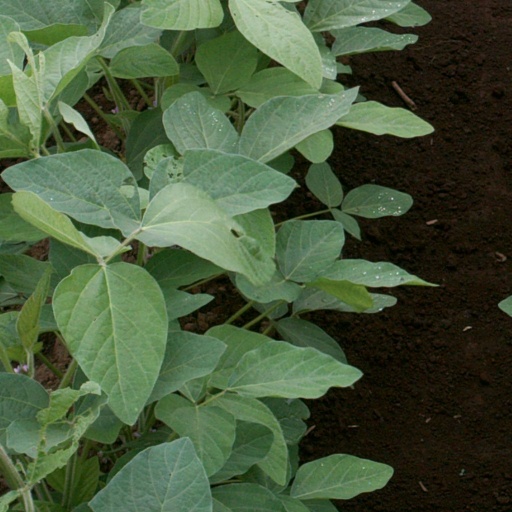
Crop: soybean